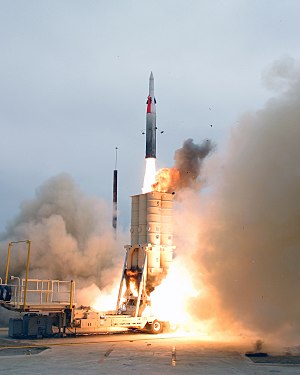
Israel / Regering og politik / Militær
Arrow-missil-testaffyring
Israel, officielt Staten Israel, er et land i Mellemøsten beliggende i den sydøstlige ende af Middelhavet. Landet grænser op til Libanon mod nord, til Syrien og Jordan mod øst og til Egypten mod sydvest og består af et geografisk varieret landskab inden for det relativt begrænsede landområde. Vestbredden og Gazastriben er tilstødende områder, som Israel har besat siden Seksdageskrigen. Med et indbyggertal på omkring 8,6 millioner, hvor hovedparten er jøder, er Israel den eneste stat i verden med en jødisk majoritet. Som en kulturel og religiøs smeltegryde er det også et hjemsted for arabiske muslimer, arabiske kristne, drusere, samaritanere og flere andre religiøse og etniske minoriteter. Jerusalem er landets hovedstad, og der har regeringen sæde. International konsensus er dog, at Jerusalems status endnu ikke er besluttet. De Forenede Nationers afstemning i 1947 om delingsplanen for Palæstina fastslog, at Jerusalem skulle være et "corpus separatum", under international overvågning. Denne afstemning er ikke blevet sat ud af kraft ved en ny afgørelse i FN.